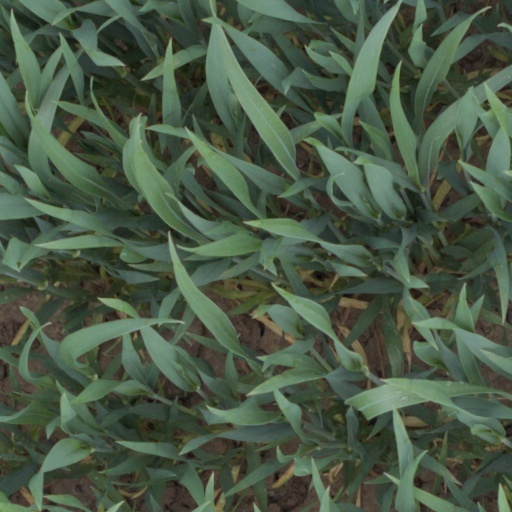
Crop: wheat